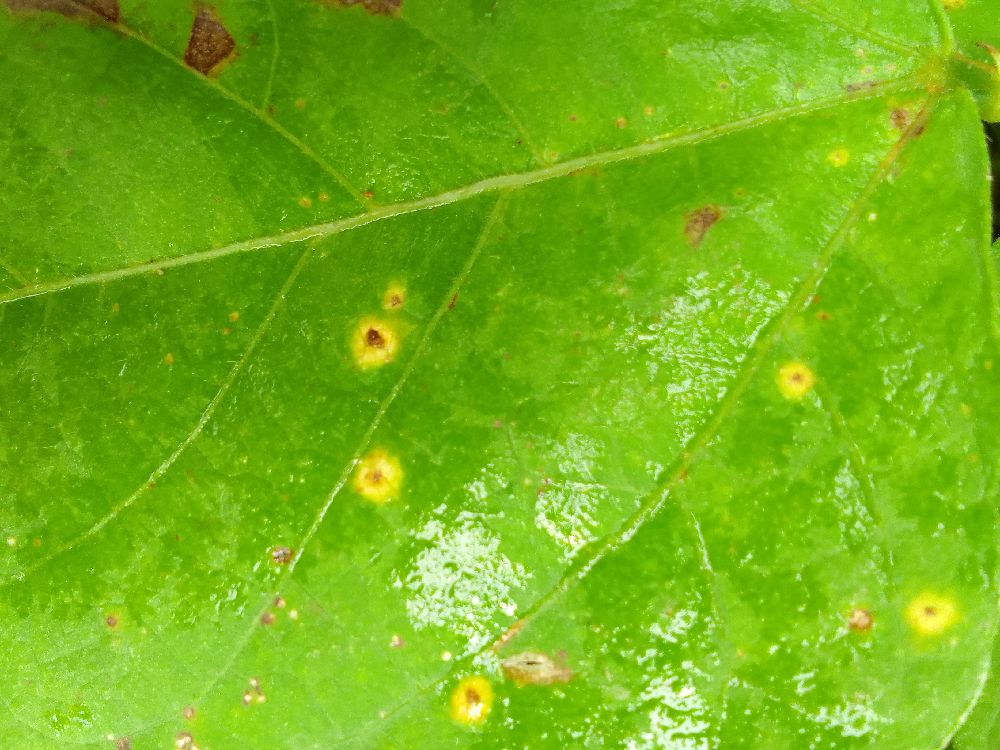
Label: rust